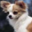
Label: dog